Hemu

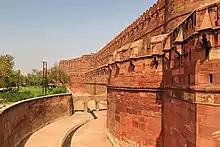
Agra Fort, captured by Hemu before the Battle of Tughlaqabad.

After the victory of Humayun over Adil Shah's brother-in-law, Sikandar Shah Suri, on 23 July 1555, the Mughals finally recovered Delhi and Agra. Hemu was in Bengal when Humayun died on 26 January 1556. His death gave Hemu an ideal opportunity to defeat the Mughals. He rapidly marched from Bengal and drove the Mughals out of Bayana, Etawah, Sambhal, Kalpi, and Narnaul. In Agra, the governor evacuated the city and fled without a fight upon hearing of Hemu's invasion.